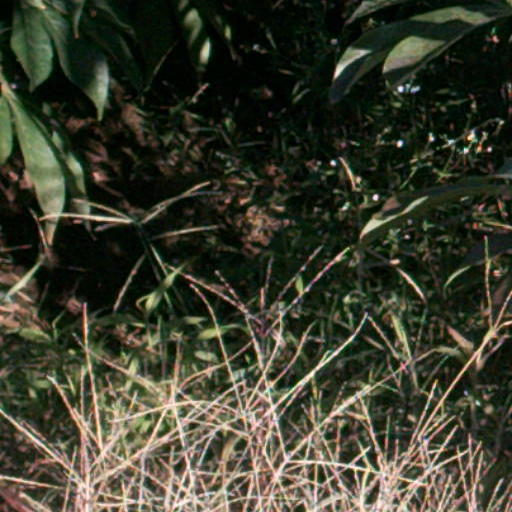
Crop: cassava